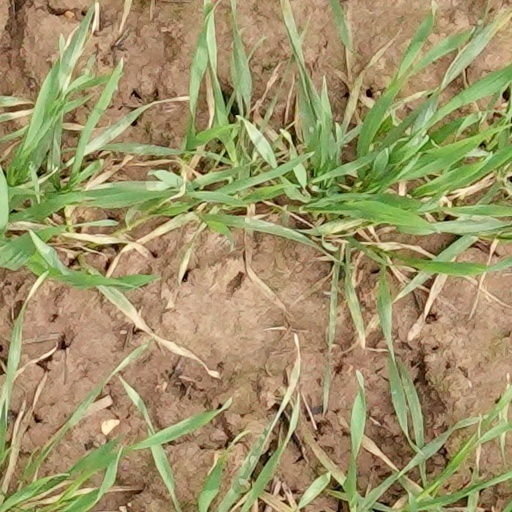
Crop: wheat